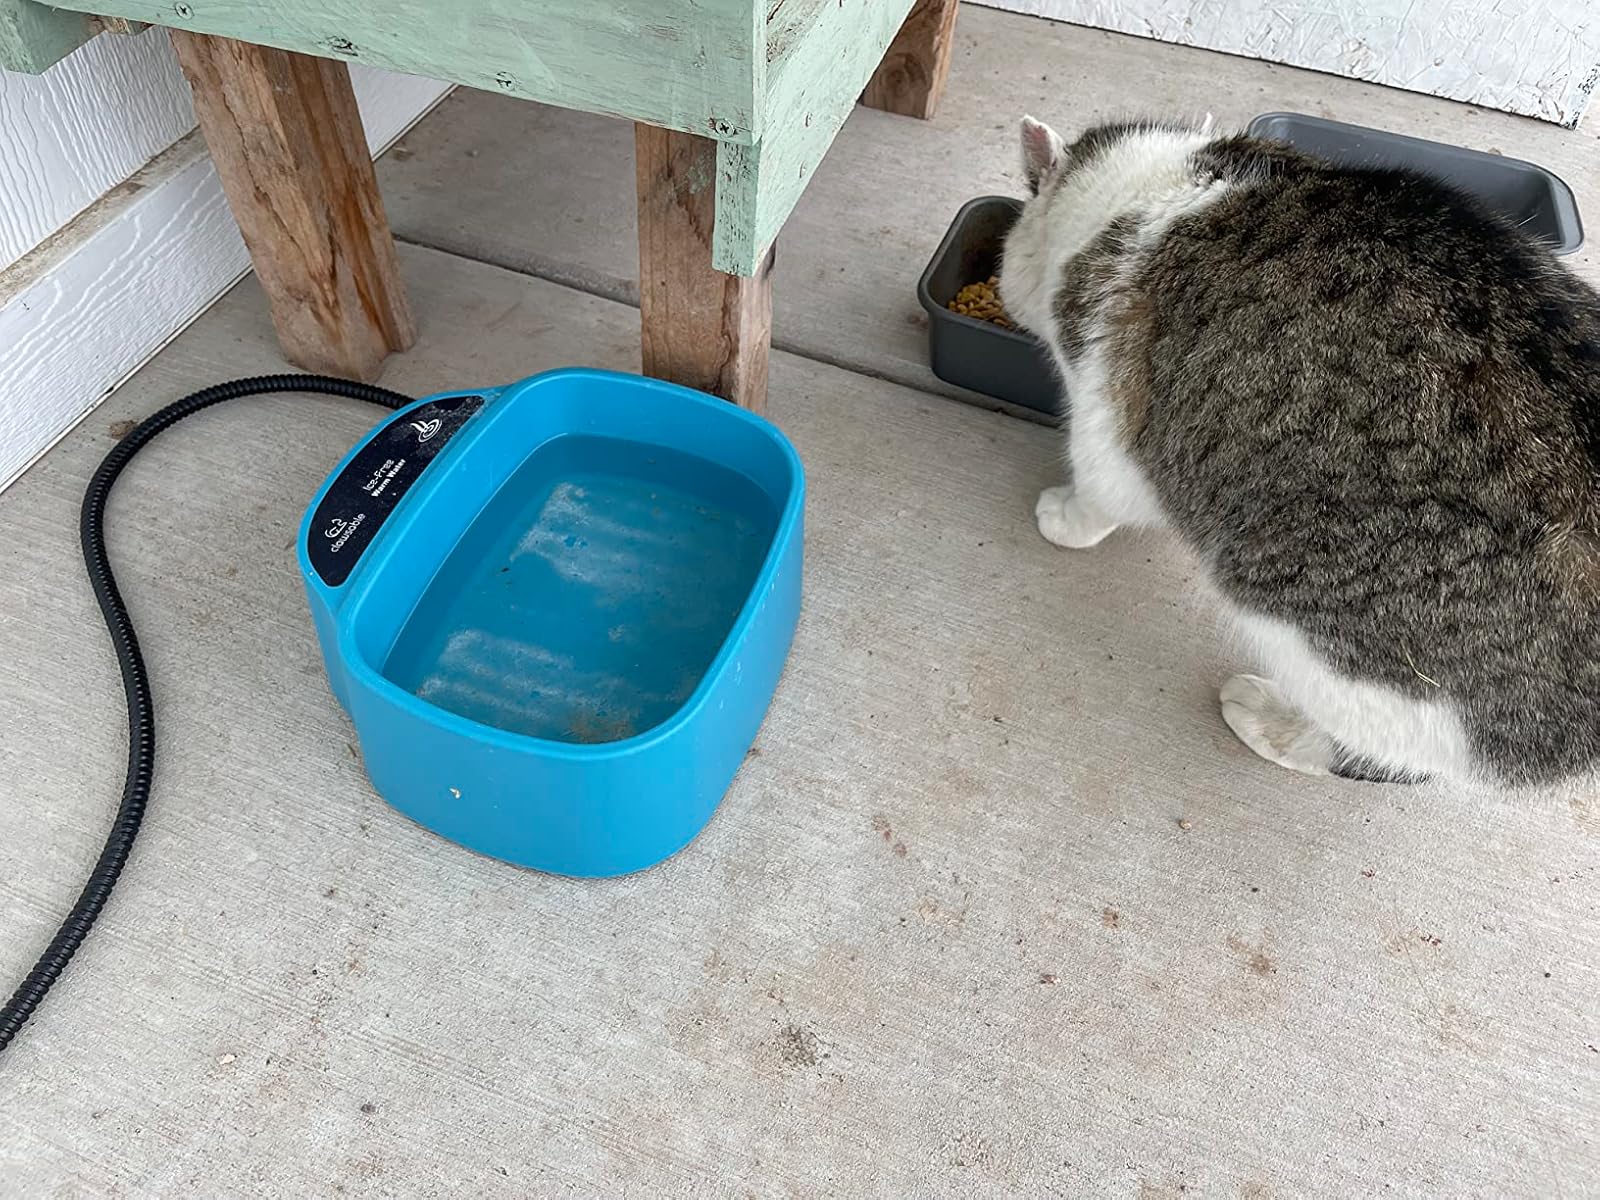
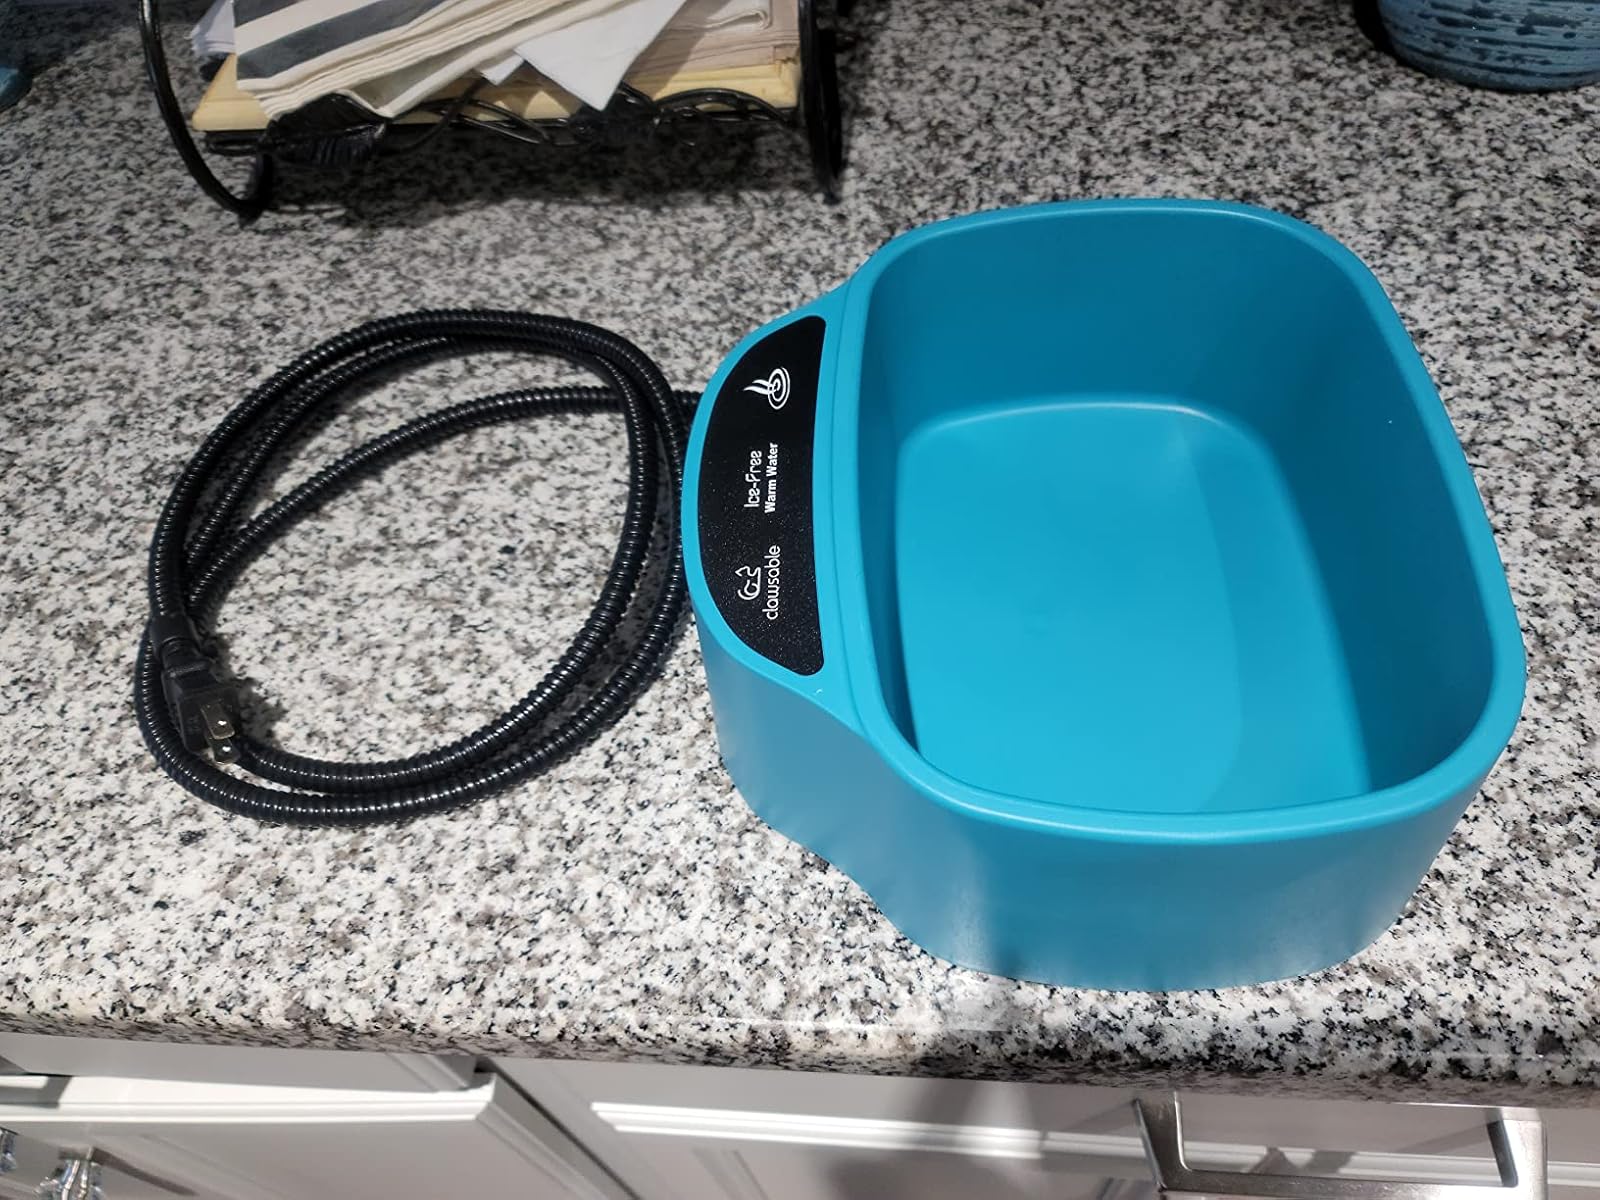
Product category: items_bowl
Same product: yes